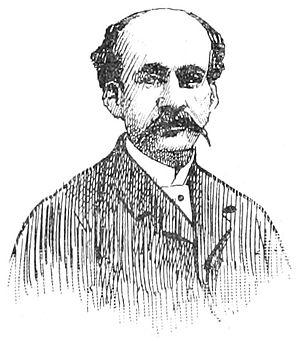
Adrien Prax-Paris, né le 2 octobre 1829 à Montauban et mort le 22 septembre 1909 à Caussade, est un homme politique français, député bonapartiste.